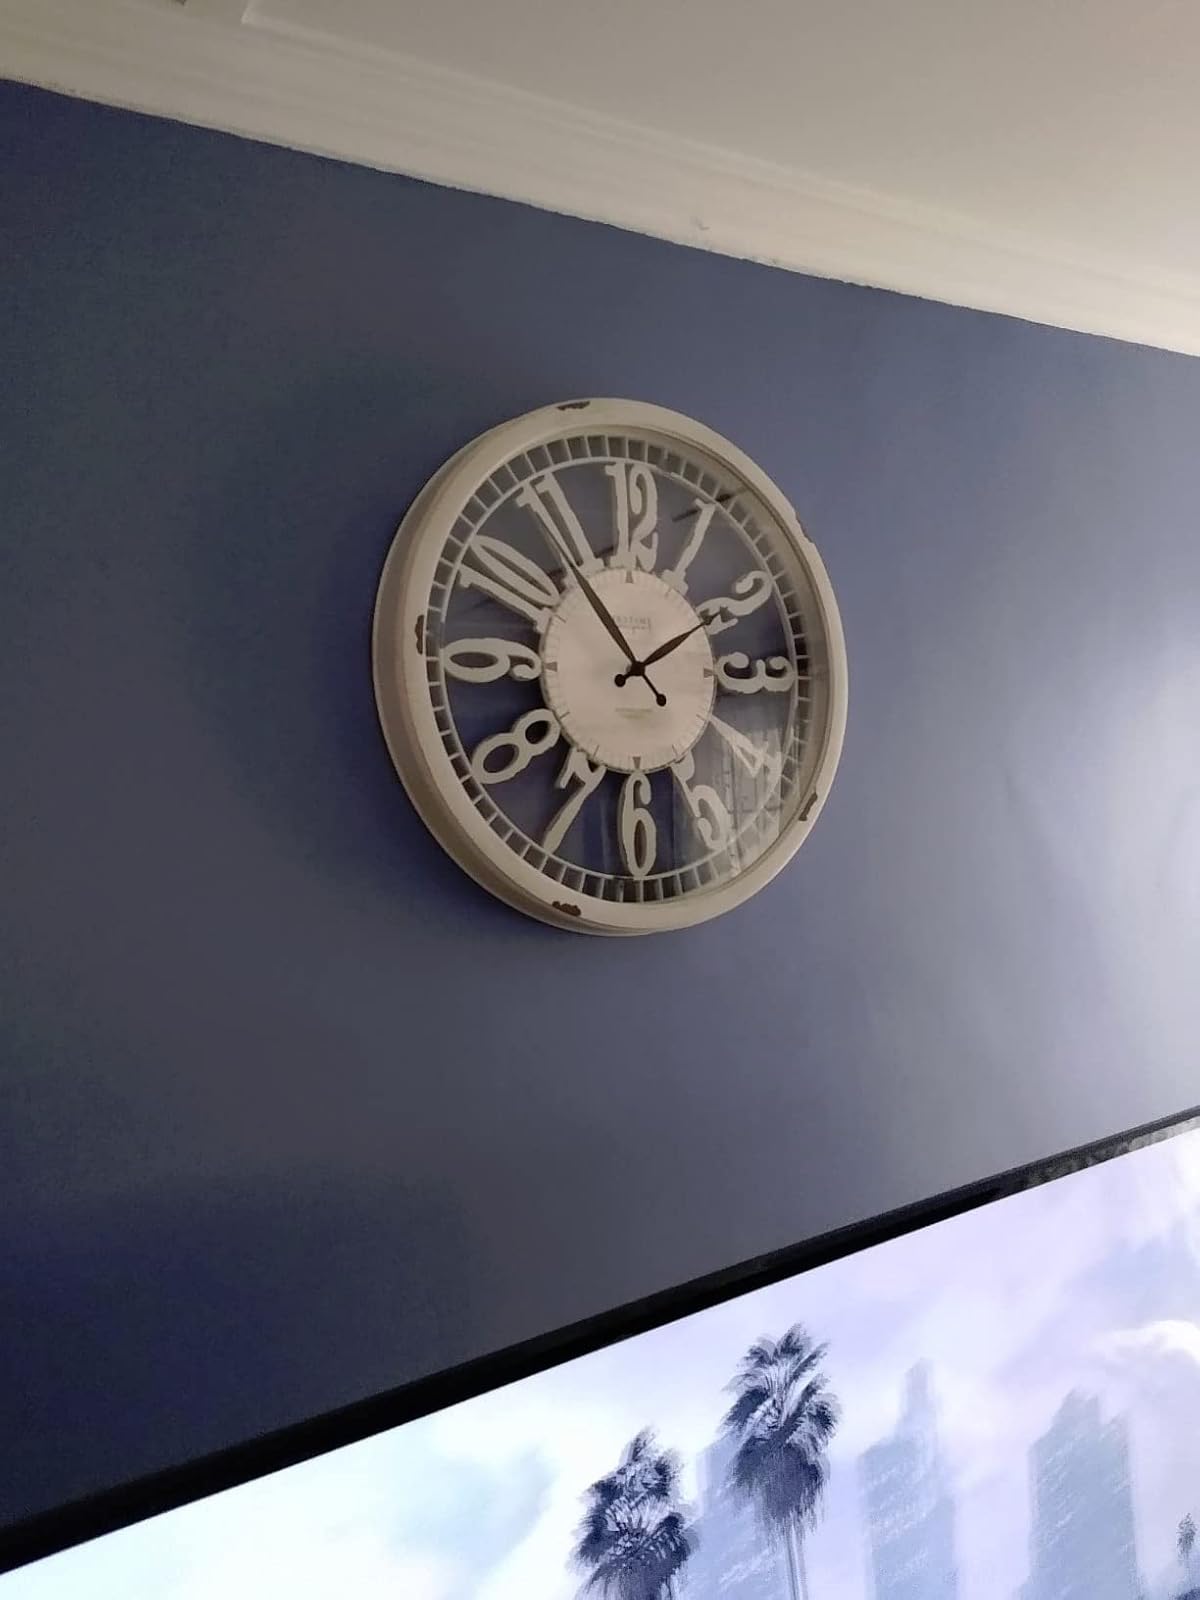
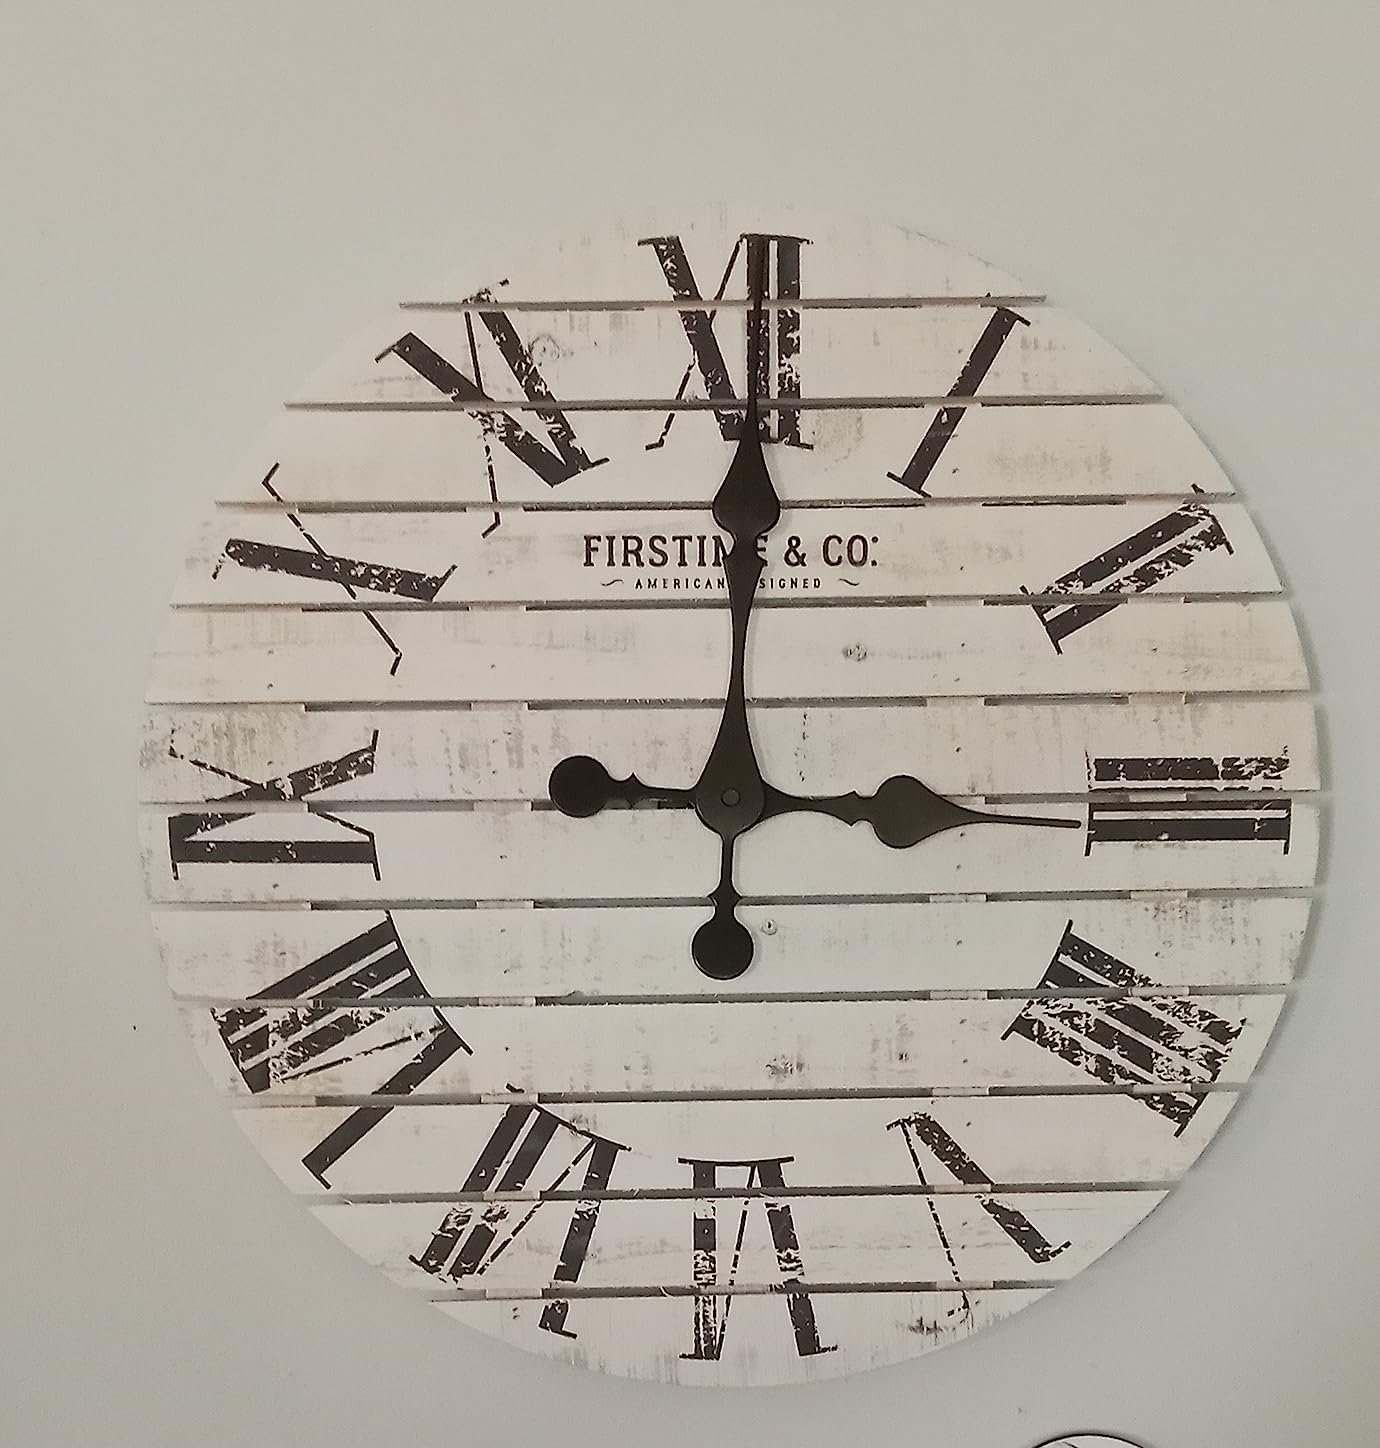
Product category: clock
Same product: no